Edwin Baird

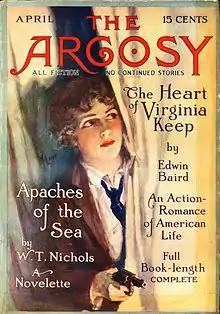
Baird's novel "The Heart of Virginia Keep" appeared in "The Argosy" in 1915.

Baird, hired by "Weird Tales" publisher J. C. Henneberger, put out the magazine's premiere issue, dated March 1923. Over the course of the next year, Baird published some of the magazine's most famous writers, including H. P. Lovecraft, Clark Ashton Smith, and Seabury Quinn.